Pseudorhabdosynochus euitoe

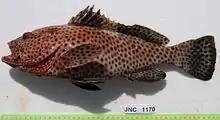
The Highfin grouper, "Epinephelus maculatus" is the type-host of "Pseudorhabdosynochus euitoe"

The type-host and only recorded host of "P. euitoe" is the Highfin grouper, "Epinephelus maculatus" (Serranidae: Epinephelinae). The type-locality and only recorded locality is the Barrier Reef off Nouméa, New Caledonia.